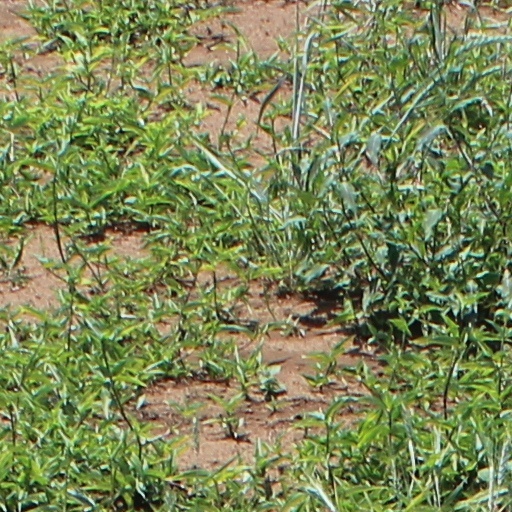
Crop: wheat